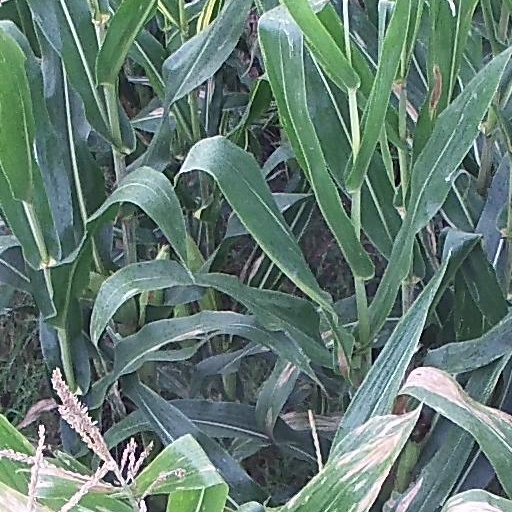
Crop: maize; corn